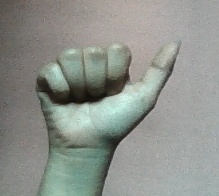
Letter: dhad